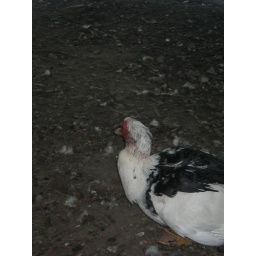
That's a weird looking bird I saw when I was at the lake in Coquitlam, BC